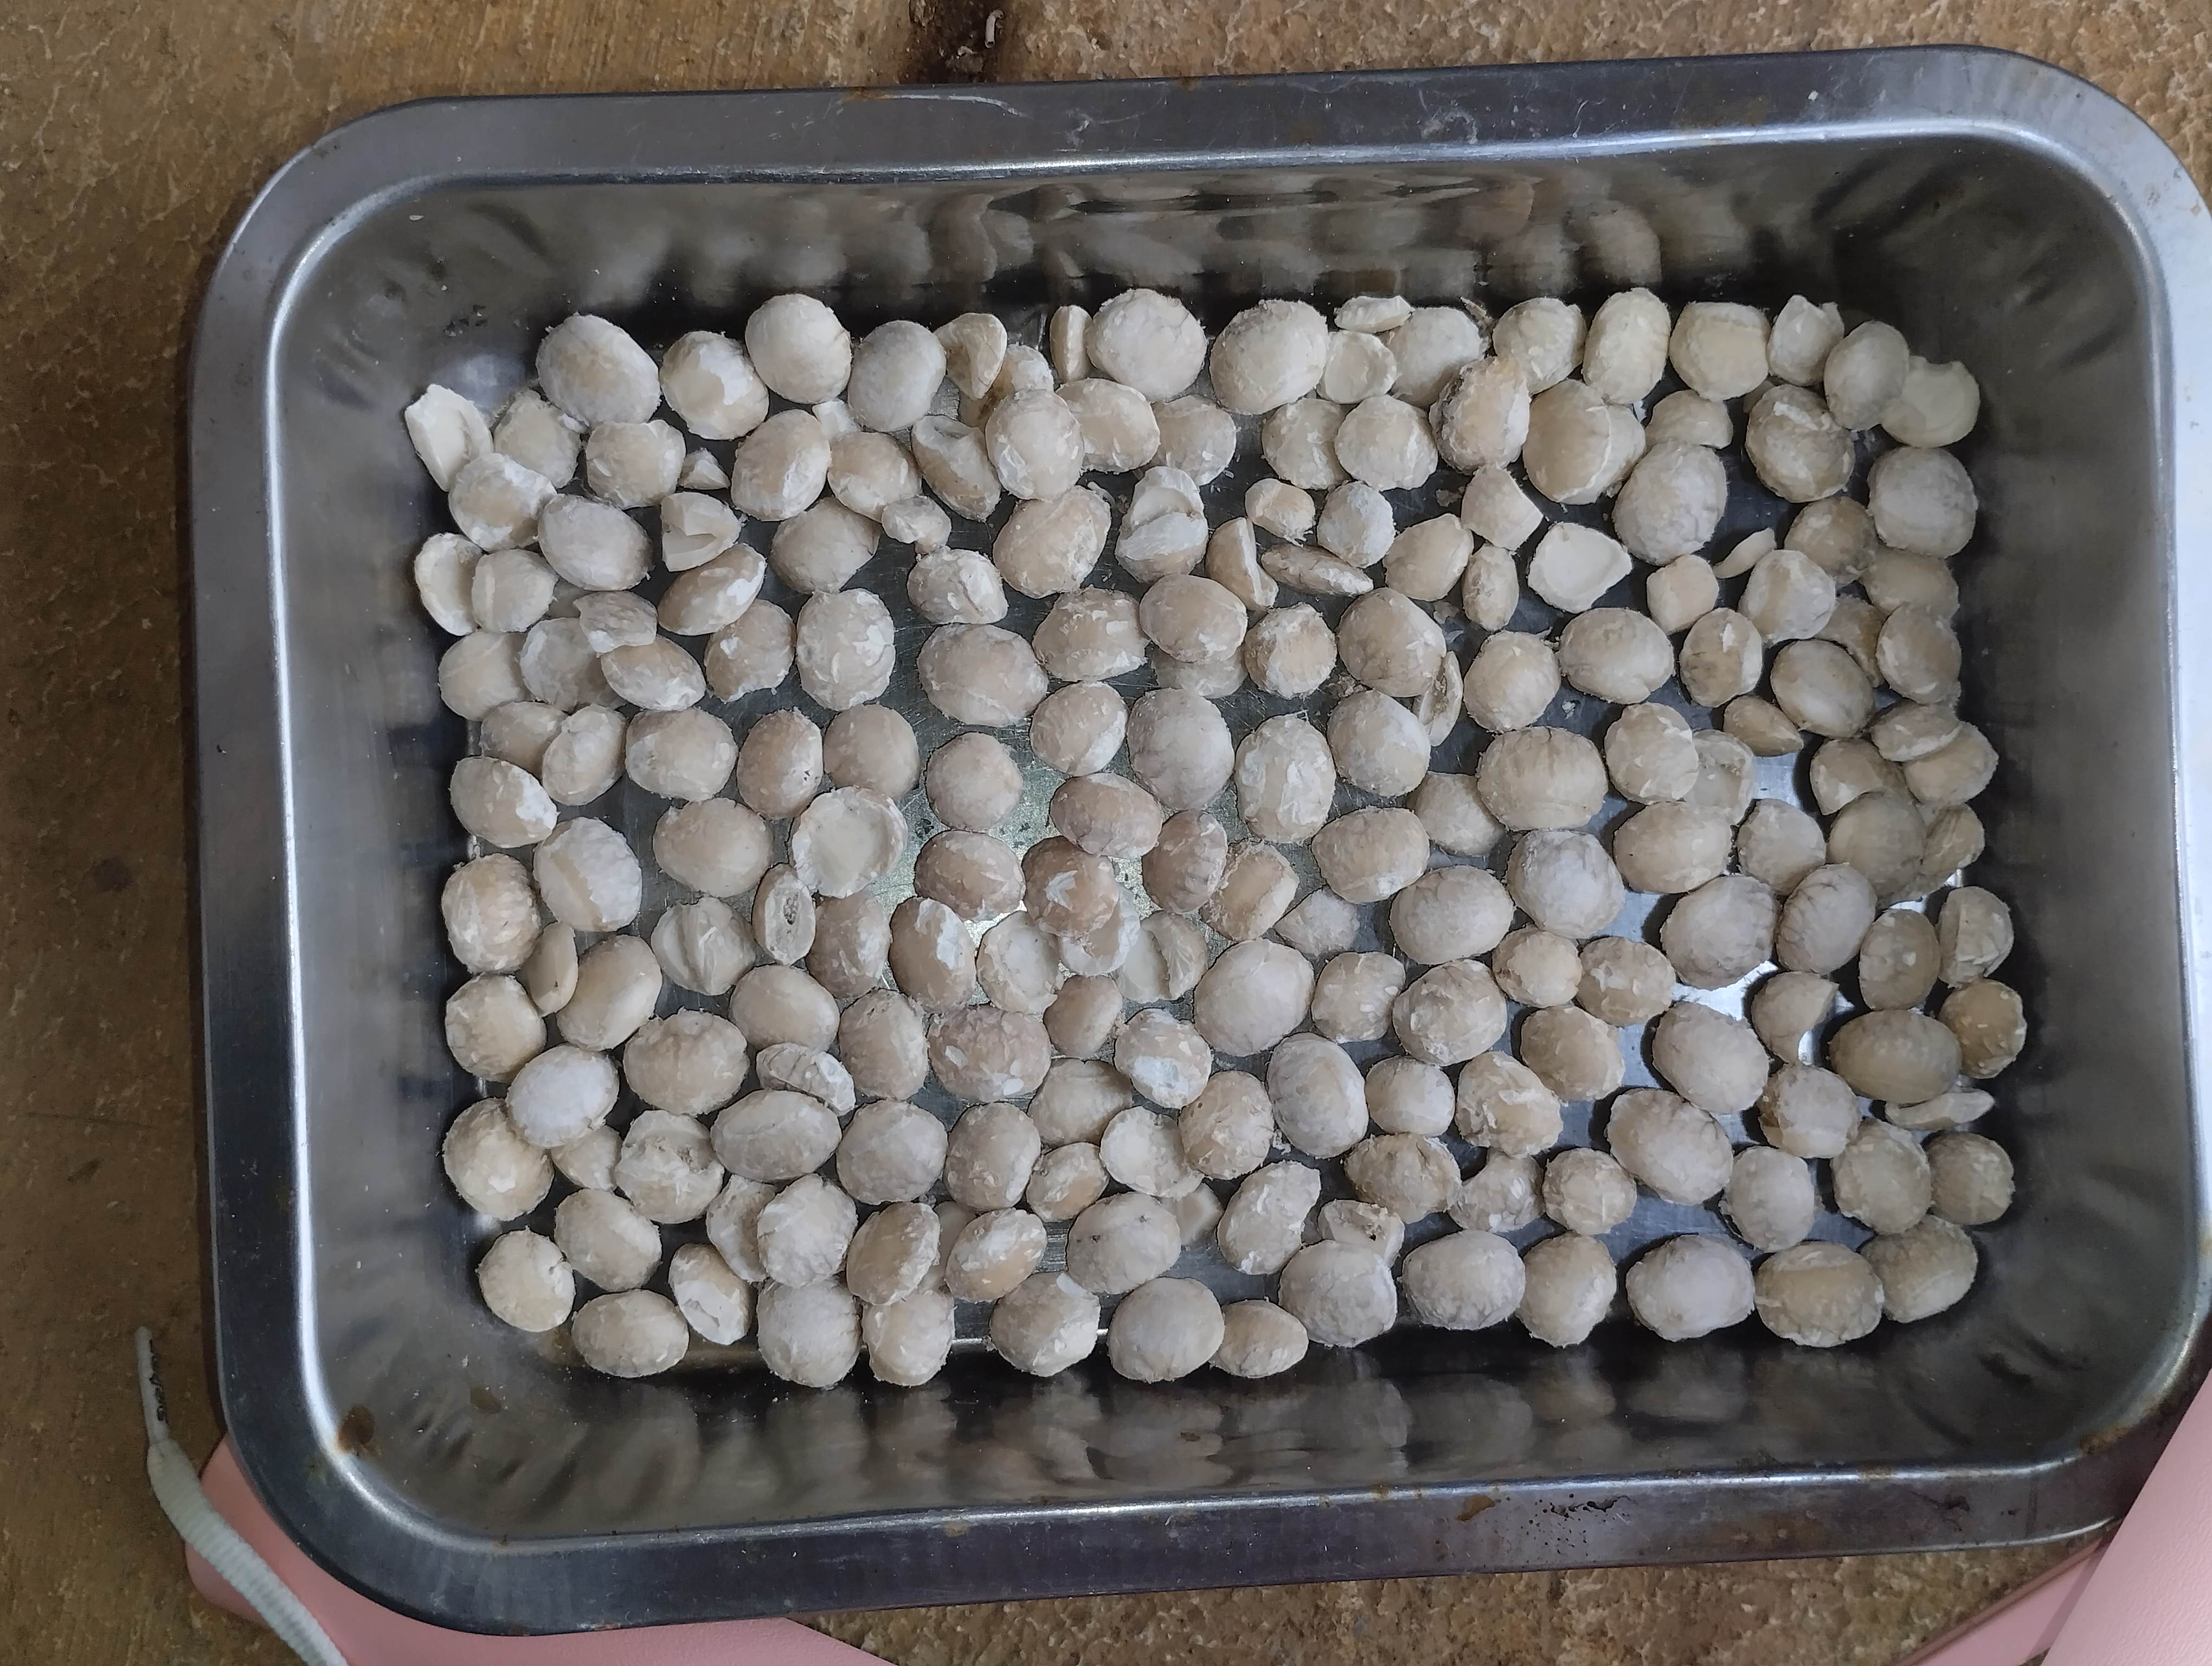
Label: bagus (good seed)